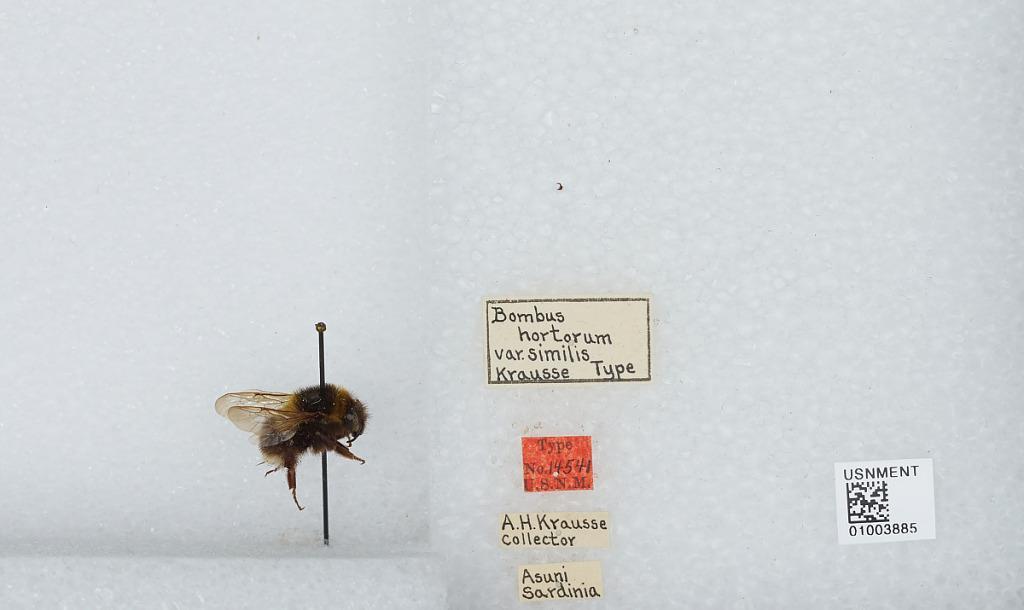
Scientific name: Bombus (Megabombus) hortorum similis Krausse
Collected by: Krausse
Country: Italy
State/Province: Sardinia
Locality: Asuni